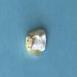
Maize quality: Bad